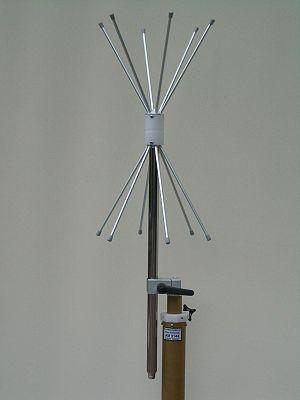
En communication radio, une antenne omnidirectionnelle est une classe d'antenne émettant une puissance radio égale dans toutes les directions perpendiculaires à un axe, d'une puissance variant selon l'angle par rapport à l'axe, diminuant à zéro sur l'axe. Lorsqu'on le représente en trois dimensions, on décrit souvent ce diagramme de rayonnement comme un beignet. À noter la différence avec une antenne isotrope, qui émet une puissance égale dans toutes les directions, ayant un diagramme de rayonnement sphérique. Les antennes omnidirectionnelles orientées verticalement sont largement utilisées dans les antennes non directionnelles à la surface terrestre, car elles rayonnent de manière égale dans toutes les directions horizontales, tandis que la puissance rayonnée diminue avec l'angle d'élévation, de sorte que peu d'énergie radio est gaspillée en étant dirigée vers le ciel ou la terre.
L'antenne biconique ou double discone est une variante de l’antenne discône, dont les 2 éléments sont des cônes. Elle présente des caractéristiques d’impédance et de rayonnement constantes dans une large bande de plusieurs octaves.